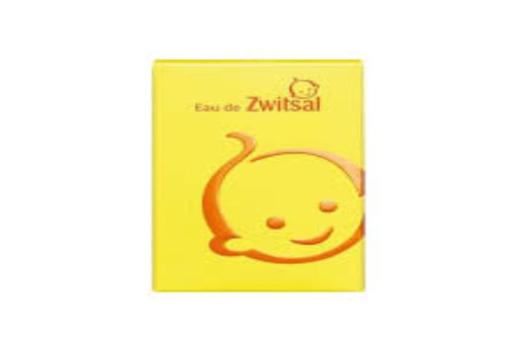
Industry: Necessities